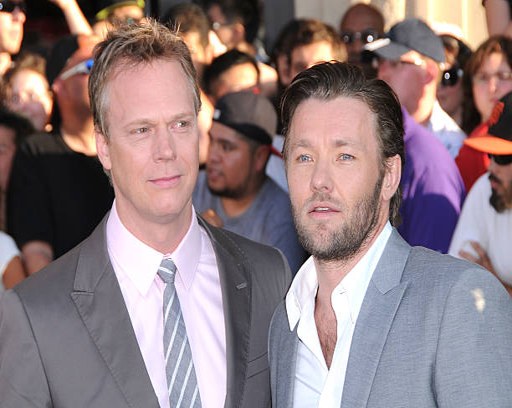
novelist and actor arrive at the premiere .